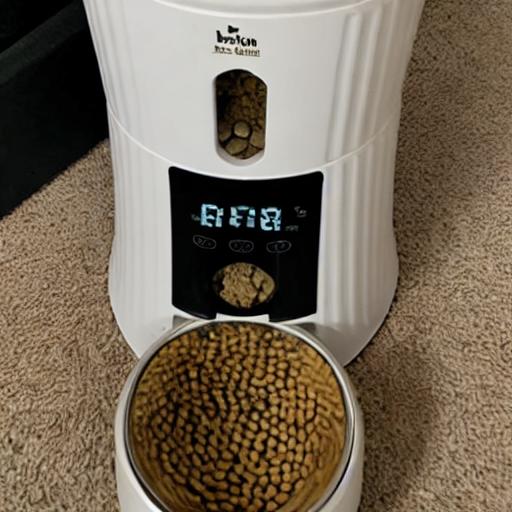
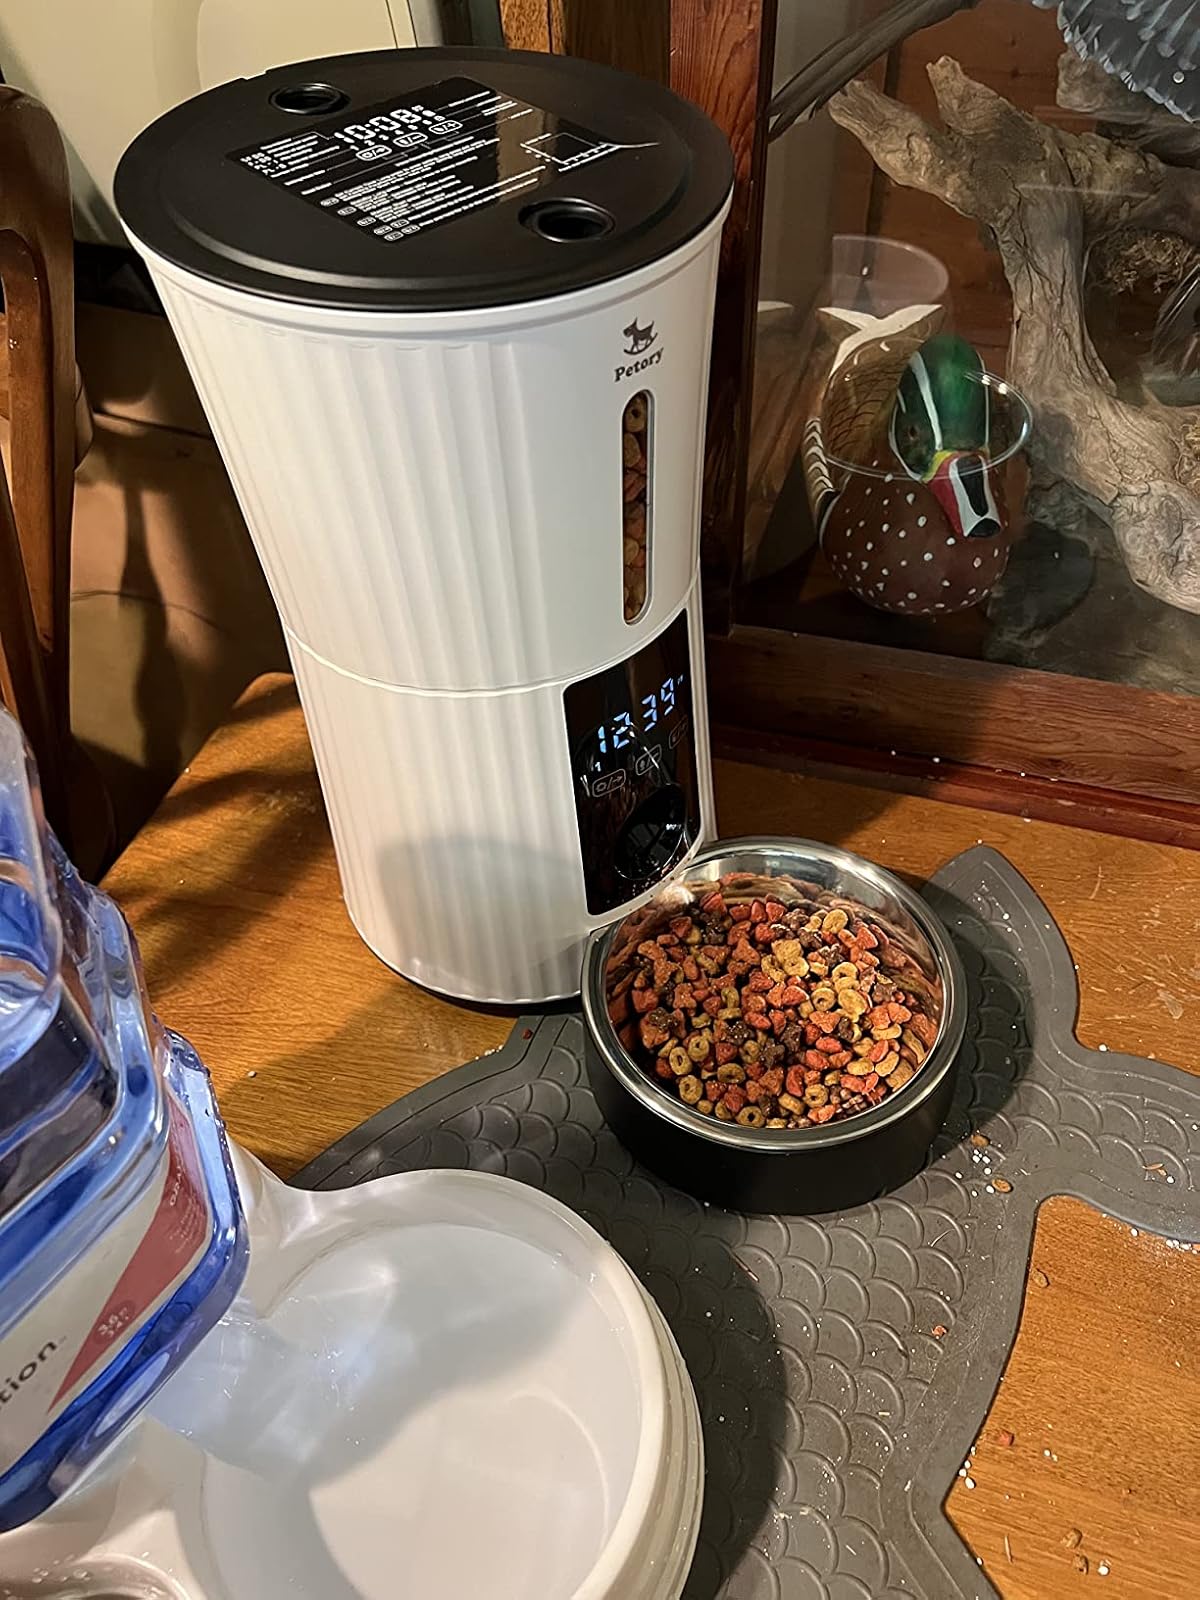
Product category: items_feeder
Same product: no